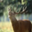
Label: deer